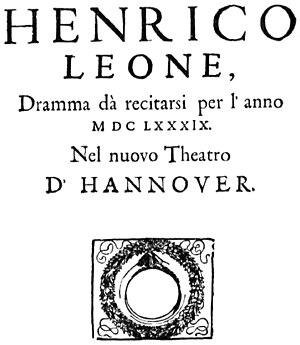
Enrico Leone ou Henrico Leone est un opéra d'Agostino Steffani basé sur un livret d'Ortensio Mauro.